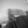
ASL letter: H